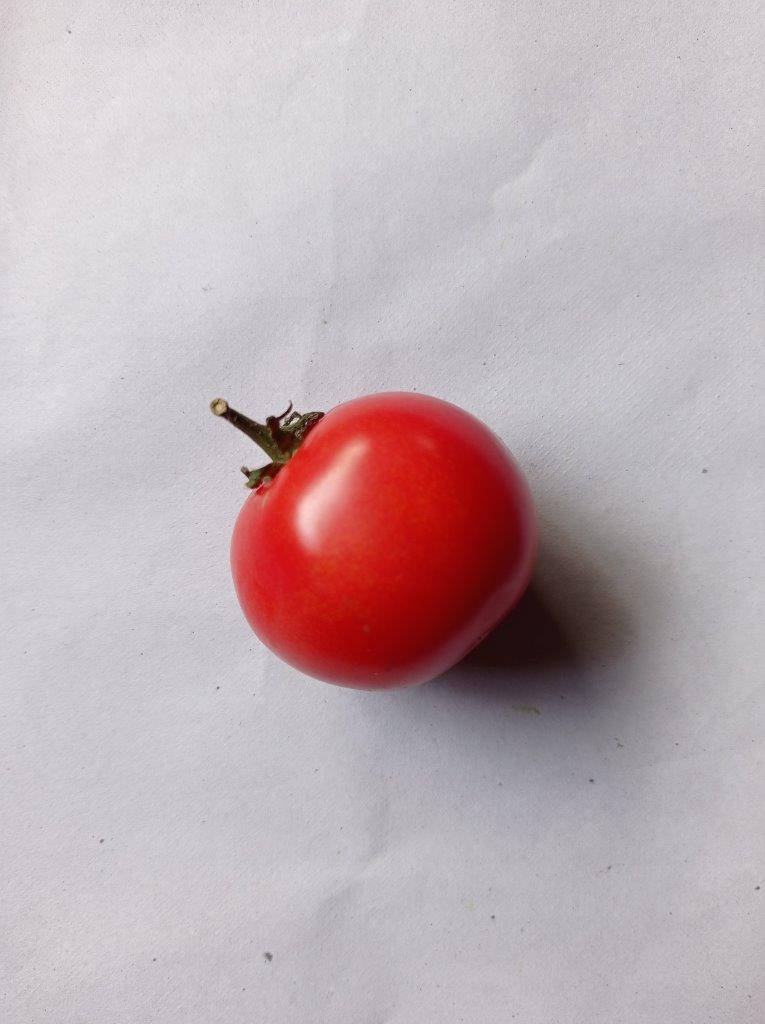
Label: Fresh